Vegan Virgin Valentine

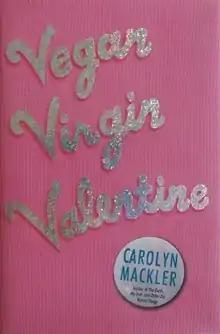
First edition

Vegan Virgin Valentine (2004) is a young adult novel by Carolyn Mackler. The book has been on book pick lists for the ALA, New York Public Library, and Teen Reads Week. The book has also been banned in some locations because of "inappropriate language".